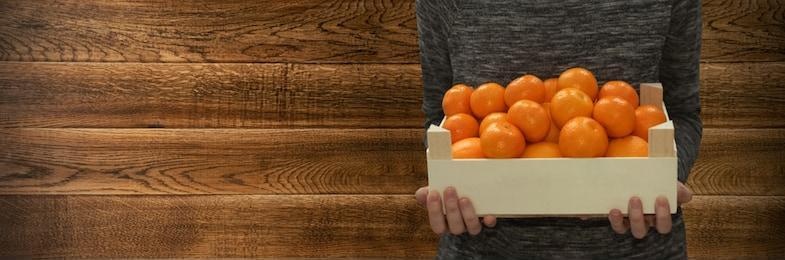
Label: mandarine